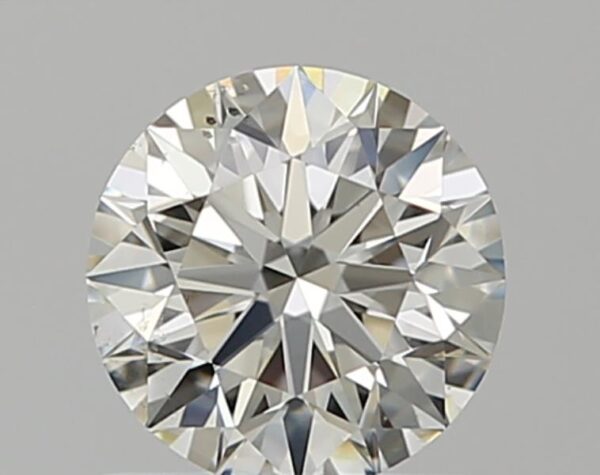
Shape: round
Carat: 0.7
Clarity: SI1
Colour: J
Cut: EX
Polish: EX
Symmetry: EX
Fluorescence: F
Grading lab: GIA
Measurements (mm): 5.63 x 5.67 x 3.55